Structuralism (architecture)

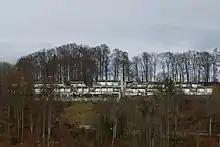
Halen housing estate near Bern, 1961 (Atelier 5)

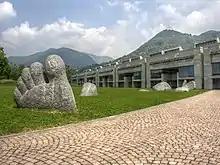
Secondary school in Morbio Inferiore, 1976 (Mario Botta)

Since structuralism has different directions, there is more than one definition. The theoretical contribution by Herman Hertzberger belongs to the most interesting versions. A recent and often cited statement by Hertzberger is: ""In Structuralism, one differentiates between a structure with a long life cycle and infills with shorter life cycles.""